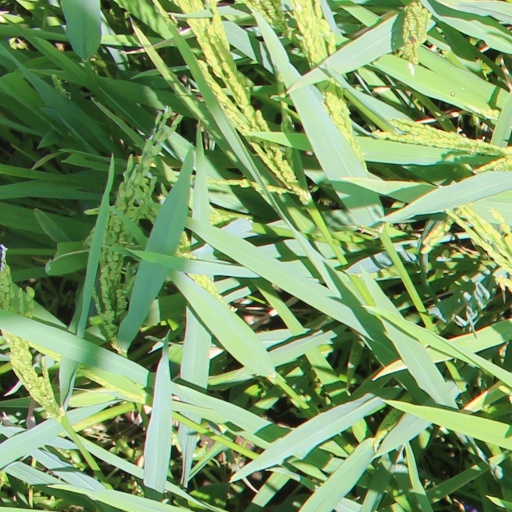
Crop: rice